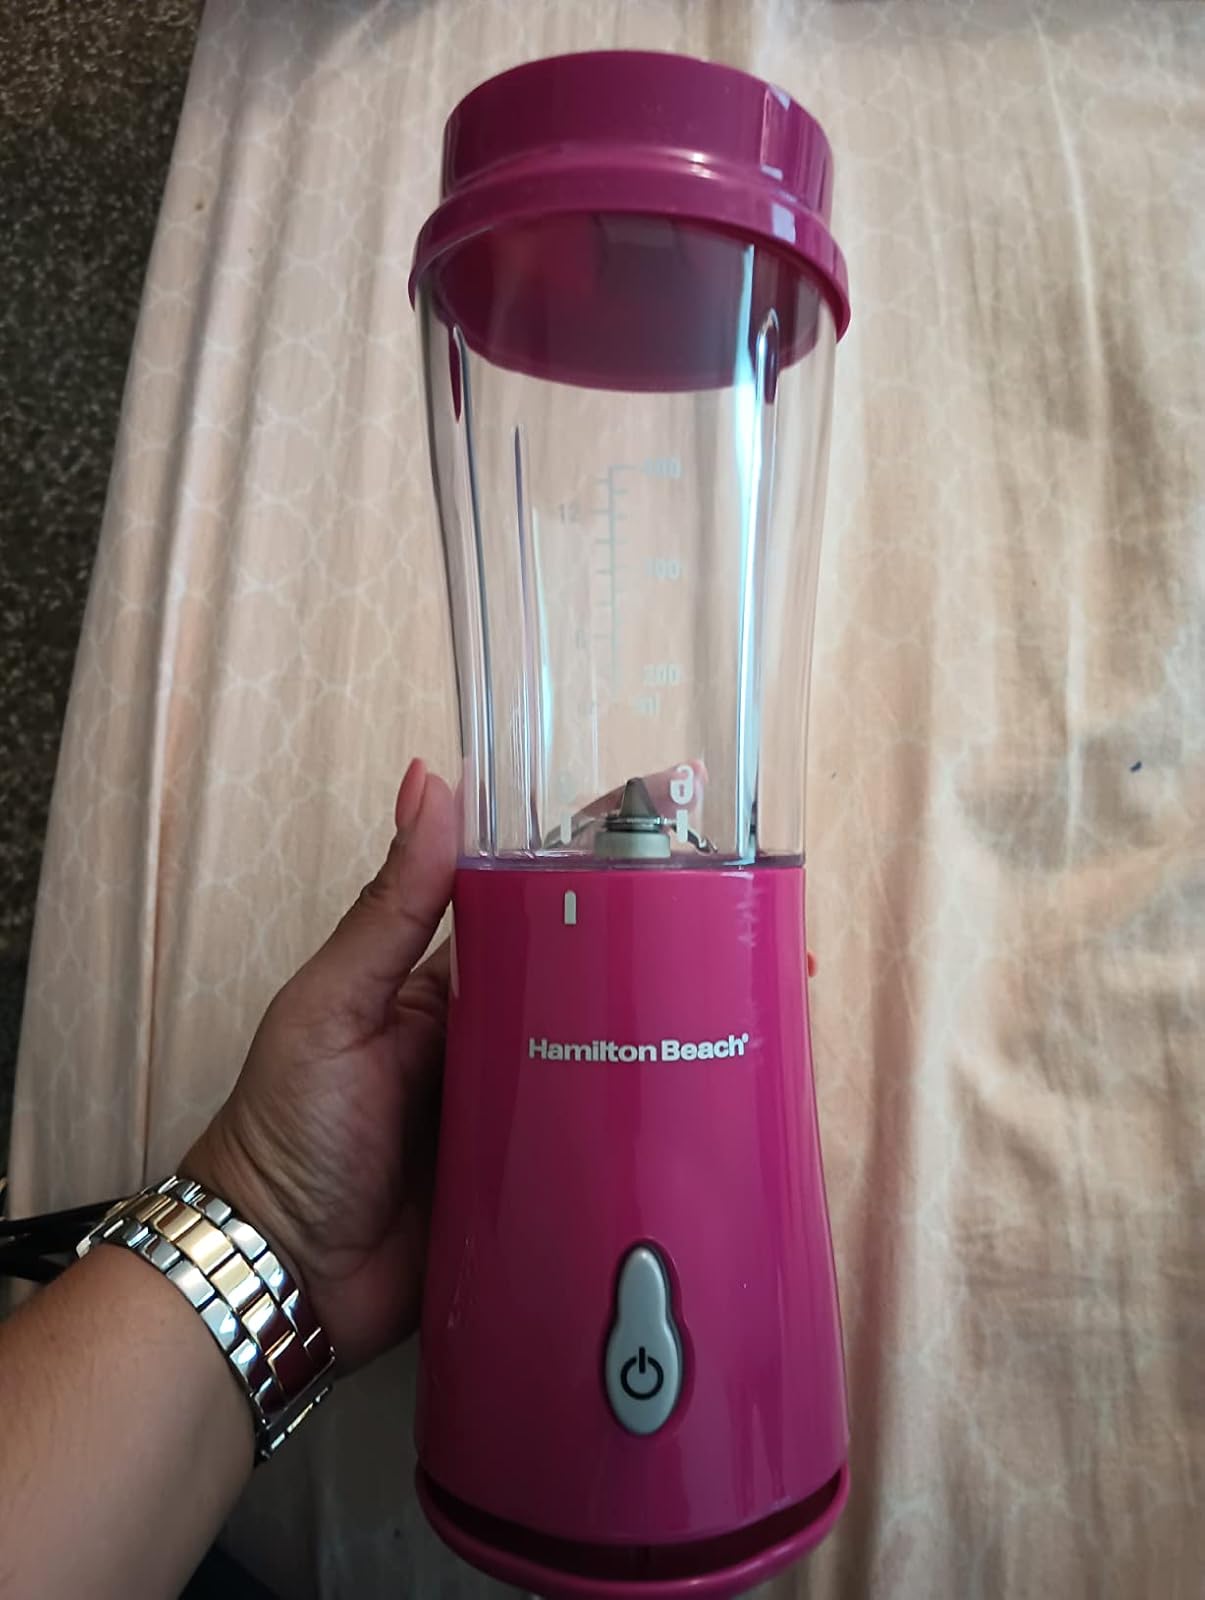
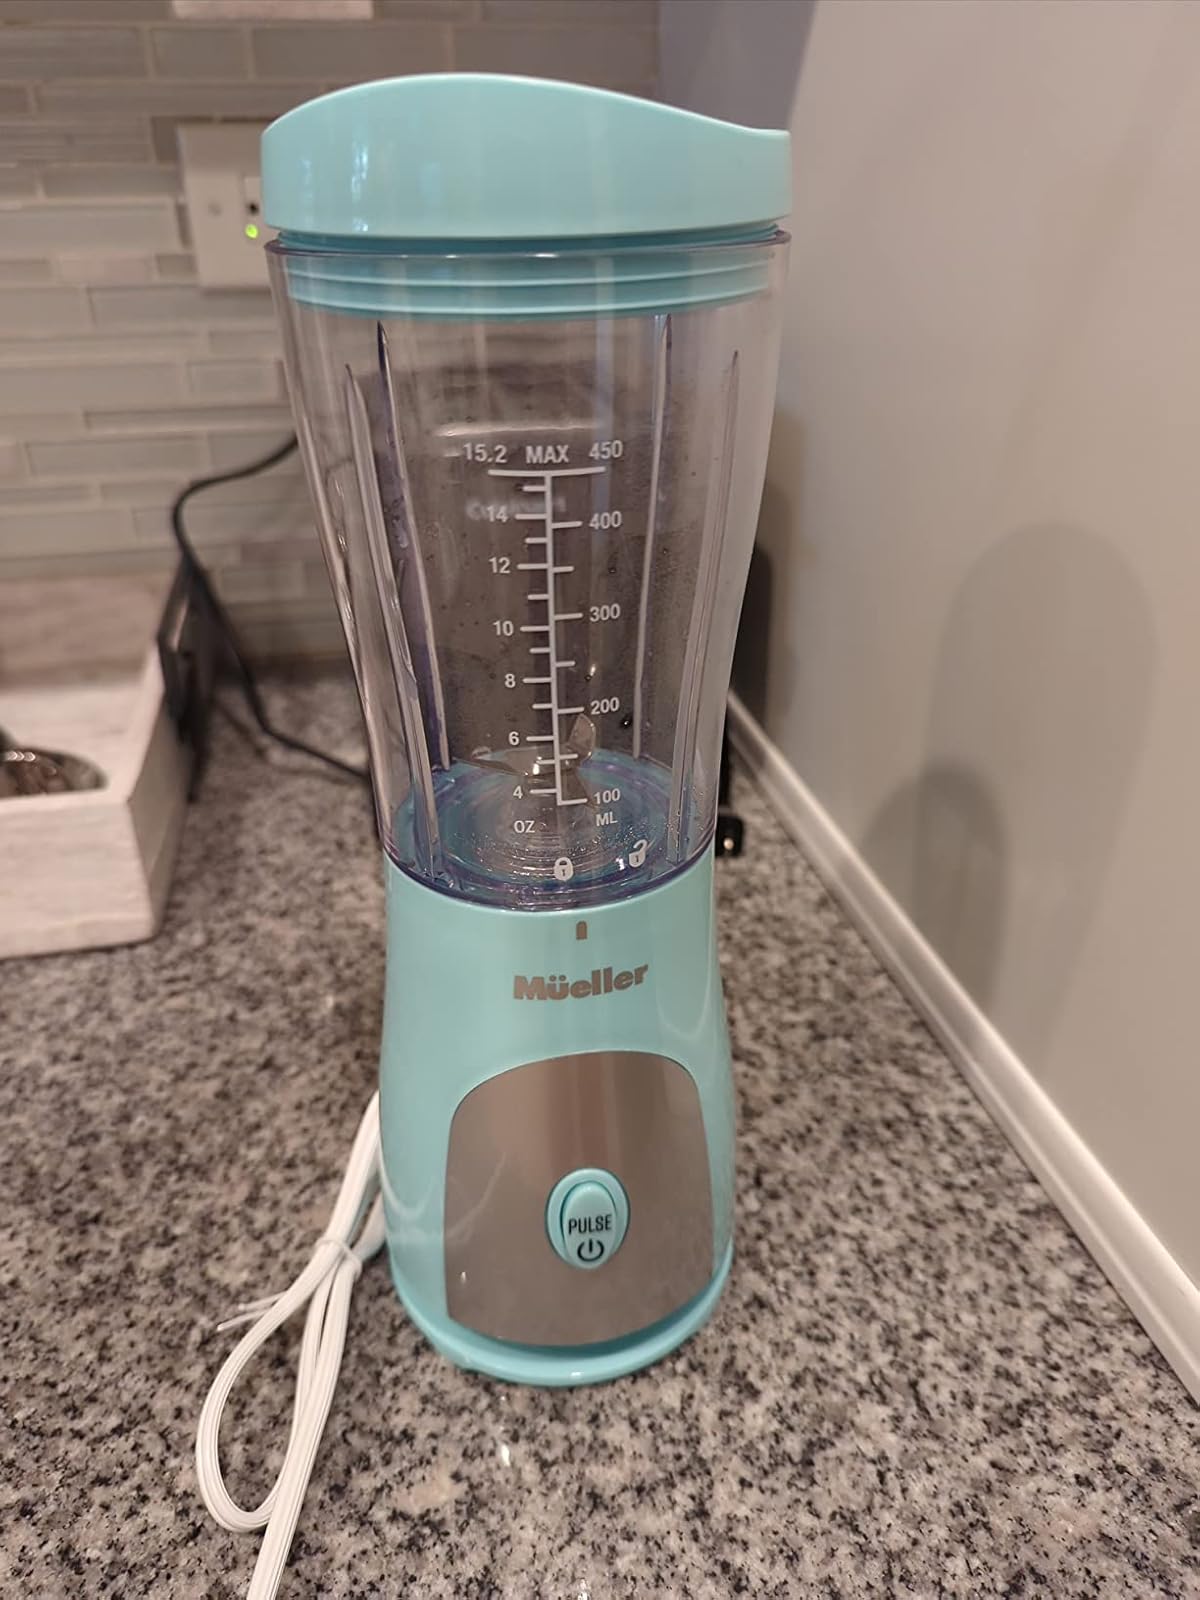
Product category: items_blender
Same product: no